Shmee150

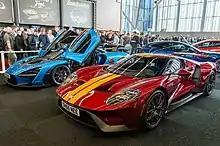
Burton's Ford GT (red) and McLaren Senna (blue) with personalised plates, containing Burton's pseudonym, at the 2019 IAMS.

His online following started out small, but began to grow over the next years, causing him to leave his other job a few years after his first video. In 2016, a book written by Burton called "Living the Supercar Dream" was published by Blink Publishing about his trips and experiences. He also started to accumulate a car collection. Currently, he owns about 15 cars.